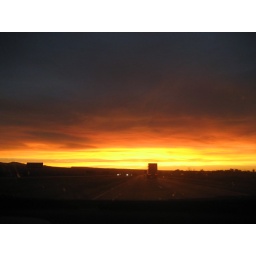
under a blood red sky